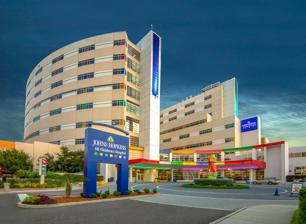
Building: Johns Hopkins All Children's Hospital
Country: United States of America
Year built: 2010
Not to be confused with Johns Hopkins Children's Center . For other hospitals named "Children's Hospital", see Children's Hospital (disambiguation) . Hospital in Florida, United States Johns Hopkins All Children's Hospital Johns Hopkins All Children's Hospital Geography Location 501 6th Ave. S, Saint Petersburg, Florida, United States Coordinates 27°45′52″N 82°38′26″W / 27.764495°N 82.640584°W / 27.764495; -82.640584 Organization Funding Non-profit hospital Type Teaching Affiliated university Johns Hopkins School of Medicine Services Emergency department Level II Regional Pediatric Trauma Center Beds 259 licensed beds Specialty Pediatrics and pediatric subspecialties Helipads Helipad FAA LID : FL14 Number Length Surface ft m H1 54 x 54 16 × 16 rooftop History Former name(s) American Legion Hospital for Crippled Children All Children's Hospital Construction started Current building: 2005 Opened Original: 1926 Current: 2010 Links Website www .hopkinsallchildrens .org Lists Hospitals in Florida Johns Hopkins All Children's Hospital , formerly All Children's Hospital , is a pediatric acute care children's hospital located in St. Petersburg, Florida . The hospital has 259 beds and is affiliated with the USF Morsani College of Medicine and Johns Hopkins University School of Medicine . The hospital provides comprehensive pediatric specialties and subspecialties to pediatric patients aged 0–21 throughout western Florida. Johns Hopkins All Children's Hospital also features a Level 2 Pediatric Trauma Center . In 2011, All Children's Hospital became the first center outside the Baltimore-Washington, D.C., area to integrate with the Johns Hopkins Health System . In 2016, it officially took the name Johns Hopkins All Children's Hospital. History Johns Hopkins All Children's Hospital was founded in 1926 as the American Legion Hospital for Crippled Children to care for children with polio and other crippling disorders without regard for race, creed or ability to pay.  In 1934, Lloyd Gullickson partnered with Babe Didrikson in a charity golf match against Glenna Collett-Vare and Babe Ruth which they won quite easily. The match raised $600 for the hospital. A number of gallery members were betting which of the "Babes" would hit the longest drive on each hole. From 1936 to 1960, the hospital expanded by more than 5,000 square feet, adding physical therapy, educational therapy, surgical facilities, a full-time school teacher, a library, and school facilities. As the threat of polio decreased, hospital leaders planned for a future that included a wider variety of services. Construction began on the new facility in 1965 on land acquired from the City of St. Petersburg. The new hospital opened its doors in 1967 with the new name All Children's Hospital. The name was based on the quote by Carl Sandburg, which states "There is only one child in all the world, and that child's name is all children." In 2005, All Children's broke ground on construction of a 240-bed hospital and adjoining outpatient facility. This facility opened in 2010. It consisted of a 10-floor hospital and a seven-floor outpatient care center. In 2011, All Children's Hospital joined the Johns Hopkins Health System as a fully integrated member of Johns Hopkins Medicine. In 2016, the organization changed its name to Johns Hopkins All Children's Hospital and celebrated its 90th anniversary. Also in 2016, it broke ground on a $95-million Research and Education Building, which will become home to the institutes, house a new pediatric biorepository, provide lab and simulation training space, and encourage collaboration among clinicians, researchers, faculty and trainees. It will open in the fall of 2018. In addition to the outpatient care center in St. Petersburg, the hospital has outpatient locations along Florida's west coast in Brandon, East Lake, Fort Myers, Lakeland, North Port, Pasco, Sarasota, South Tampa and Tampa. About Johns Hopkins All Children's has 11 outpatient care centers in six counties on Florida's west coast and affiliations and collaborations with community and regional hospitals where Johns Hopkins All Children's physicians and protocols have direct impact on patient care. View of the hospital before the name change. Another view of the hospital. An exclusive affiliation with AdventHealth Tampa that started in 2016 allows doctors from All Children's Specialty Physicians to provide pediatric care in cardiology, critical care, endocrinology, hematology/oncology, hospital medicine, general surgery, neonatology and pulmonology at that hospital. Several other AdventHealth locations in Pasco, Hillsborough and north Pinellas counties follow Johns Hopkins All Children's clinical pediatric protocols in their emergency centers. Johns Hopkins All Children's also collaborates with such hospitals as Sarasota Memorial, Brandon Regional, St. Petersburg General and others to provide specialty care to their patients. A collaboration with IMG Academy brings Johns Hopkins All Children's sports medicine and general health services to the academy's campus in Bradenton, Florida. As a regional referral center for children, Johns Hopkins All Children's Hospital draws patients from throughout Florida, all 50 states and 36 foreign countries. It is one of four pediatric trauma centers in the state of Florida. Controversies Heart surgery mortality In November 2018 it was revealed that the mortality rate in its pediatric heart surgery program was very high. The surgeons in the pediatric heart surgery program made serious mistakes and procedures went wrong in unusual ways. Surgeons in the program had lost needles in two infants’ chests and infection rates of patients spiked. The problems started after the departure of program leader Dr. James Quintessenza after hospital officials had disputes with him. The surgeons that were hired to replace Quintessenza were lackluster in their techniques and mortality rates tripled in a period of two years. Hospital officials decided to send complicated cardiac cases to other hospitals, but even routine cases also had very high mortality rates. After years of cover ups, officials at Johns Hopkins in Baltimore fired many top level hospital officials and the surgeons involved. After a detailed investigation in 2019, the Florida Department of Health fined the institution $804,000. The fine was the most any Florida hospital had ever received. The hospital has also settled with some of the 11 families affected by the program totaling around $40 million. Administrators have announced that the hospital will implement new policies and structural changes to address the core issues that allowed the troubled heart program to continue. The hospital has since started to rebuild by hiring back Quintessenza, and hiring other respected pediatric cardiothoracic surgeons. Maya Kowalski Main article: Take Care of Maya In October 2016, 10-year-old Maya Kowalski presented to the emergency department at All Children's Hospital with severe symptoms of complex regional pain syndrome (CRPS) , a condition of which Maya was previously diagnosed with. Doctors from the hospital did not understand Maya's condition and believed that medicines prescribed from unaffiliated doctors were too extreme. Doctors at the hospital suspected Maya was being medically abused by her mother, Beata Kowalski, as a symptom of Munchausen by proxy . Medical staff subsequently filed a report to the Florida child abuse hotline and took custody of Maya, forcibly barring Maya from seeing her parents. After multiple months without access, Beata committed suicide. In late September 2023, a lawsuit by Maya Kowalski's father, Jack Kowalski, went to trial on behalf of Maya Kowalski, seeking $220 million in damages. The lawsuit accused the hospital of imprisoning Maya in state custody and withholding contact from her parents for a period of three months, accused a hospital social worker of sexual abuse, and mental and psychological abuse by hospital staff during her 3-month stay at All Children's. On November 9, 2023, a Florida jury found in favor of the Kowalski family and awarded them $261 million in damages after 3 days of deliberations. The damages ordered to pay was later reduced to $213.5 million by a judge, who rejected a motion for a retrial. This lawsuit was documented in Take Care of Maya , released on Netflix in June of the same year. Awards As of 2020–21, Johns Hopkins All Children's Hospital has placed nationally in all 8 out of 10 ranked pediatric specialties on U.S. News & World Report: Best Children's Hospital rankings. In addition, the hospital is ranked as the best children's hospital in Florida. 2021 U.S. News & World Report Rankings for Johns Hopkins All Children's Hospital Specialty Rank (in the U.S.) Score (out of 100) Neonatology #44 79.0 Pediatric Cancer #41 72.7 Pediatric Diabetes & Endocrinology #33 69.0 Pediatric Nephrology #39 68.0 Pediatric Neurology and Neurosurgery #27 78.9 Pediatric Orthopedics #50 61.9 Pediatric Pulmonology & Lung Surgery #47 70.3 Pediatric Urology #46 51.4 See also List of children's hospitals in the United States Johns Hopkins Children's Center USF Morsani College of Medicine References